Craig Neidorf

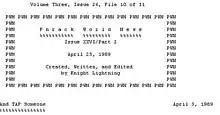
"Phrack World News" front page

Craig Neidorf (born 1969), Knight Lightning, is an American editor. He was one of the founding editors of "Phrack" Magazine, an ezine.